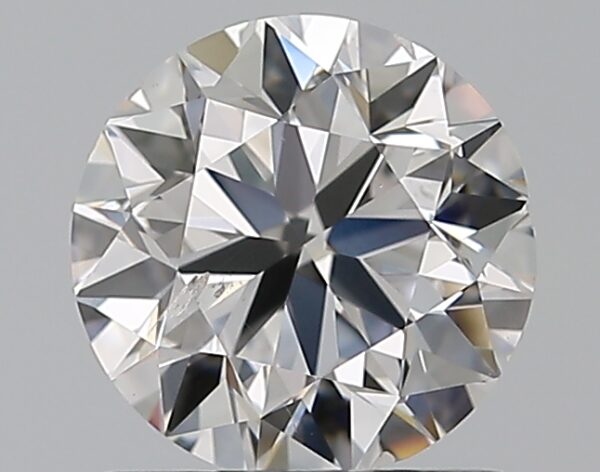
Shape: round
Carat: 0.8
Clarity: SI1
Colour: E
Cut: EX
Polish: EX
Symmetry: EX
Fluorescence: N
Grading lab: GIA
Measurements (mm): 5.91 x 5.93 x 3.7